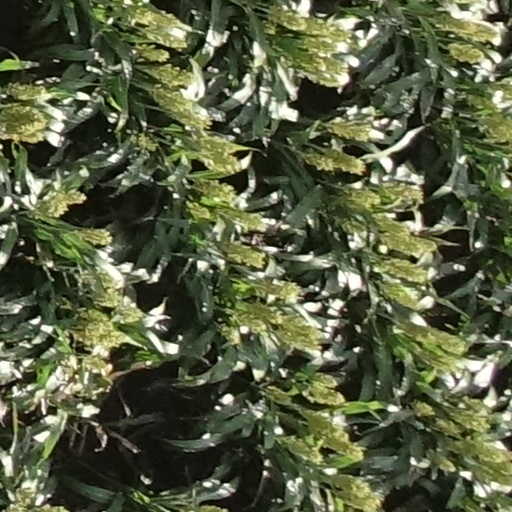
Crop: sorghum